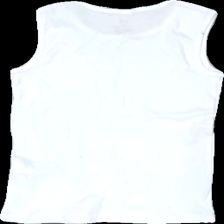
View: back
Type: Tank top
Category: Children
Brand: H&M
Colors: White
Material: 100% cotton
Cut: Regular
Size: 134
Season: Summer
Stains: Major
Damage: fläck
Damage location: bottom center
Price range: <50
Recommended usage: Export
Description: vitt linne med stor fläck fram